Christ the King (Madeira)

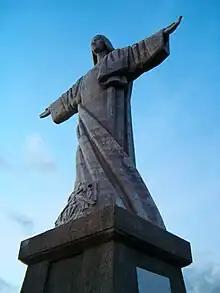

The Christ the King statue also known as the Sacred Heart statue, is an Art Deco statue of Jesus Christ in Garajau, Madeira.